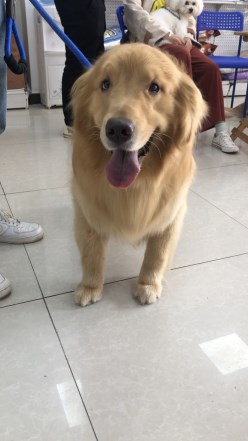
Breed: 5355-n000126-golden_retriever